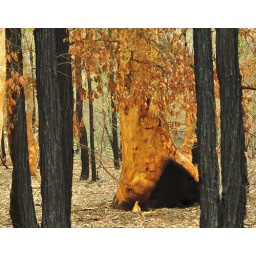
All trees will survive. Black bark: (casuarina sp. -she oaks, allocasuarina). The large tree in the middle: eucalyptus haemastoma.